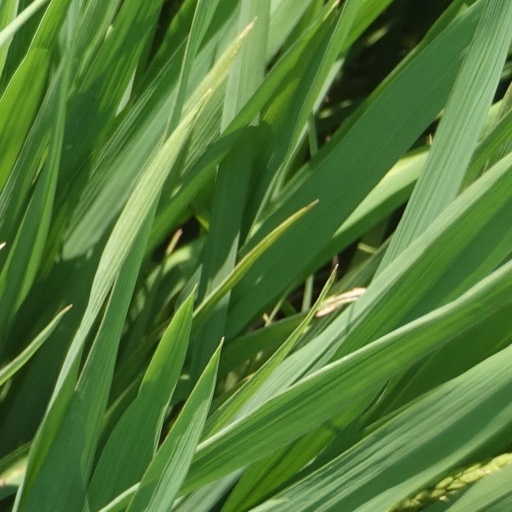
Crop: rice